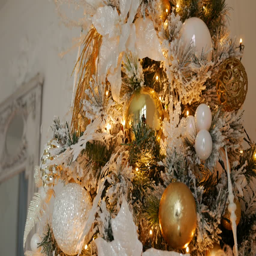
christmas toys hanging on a pine tree in gold style